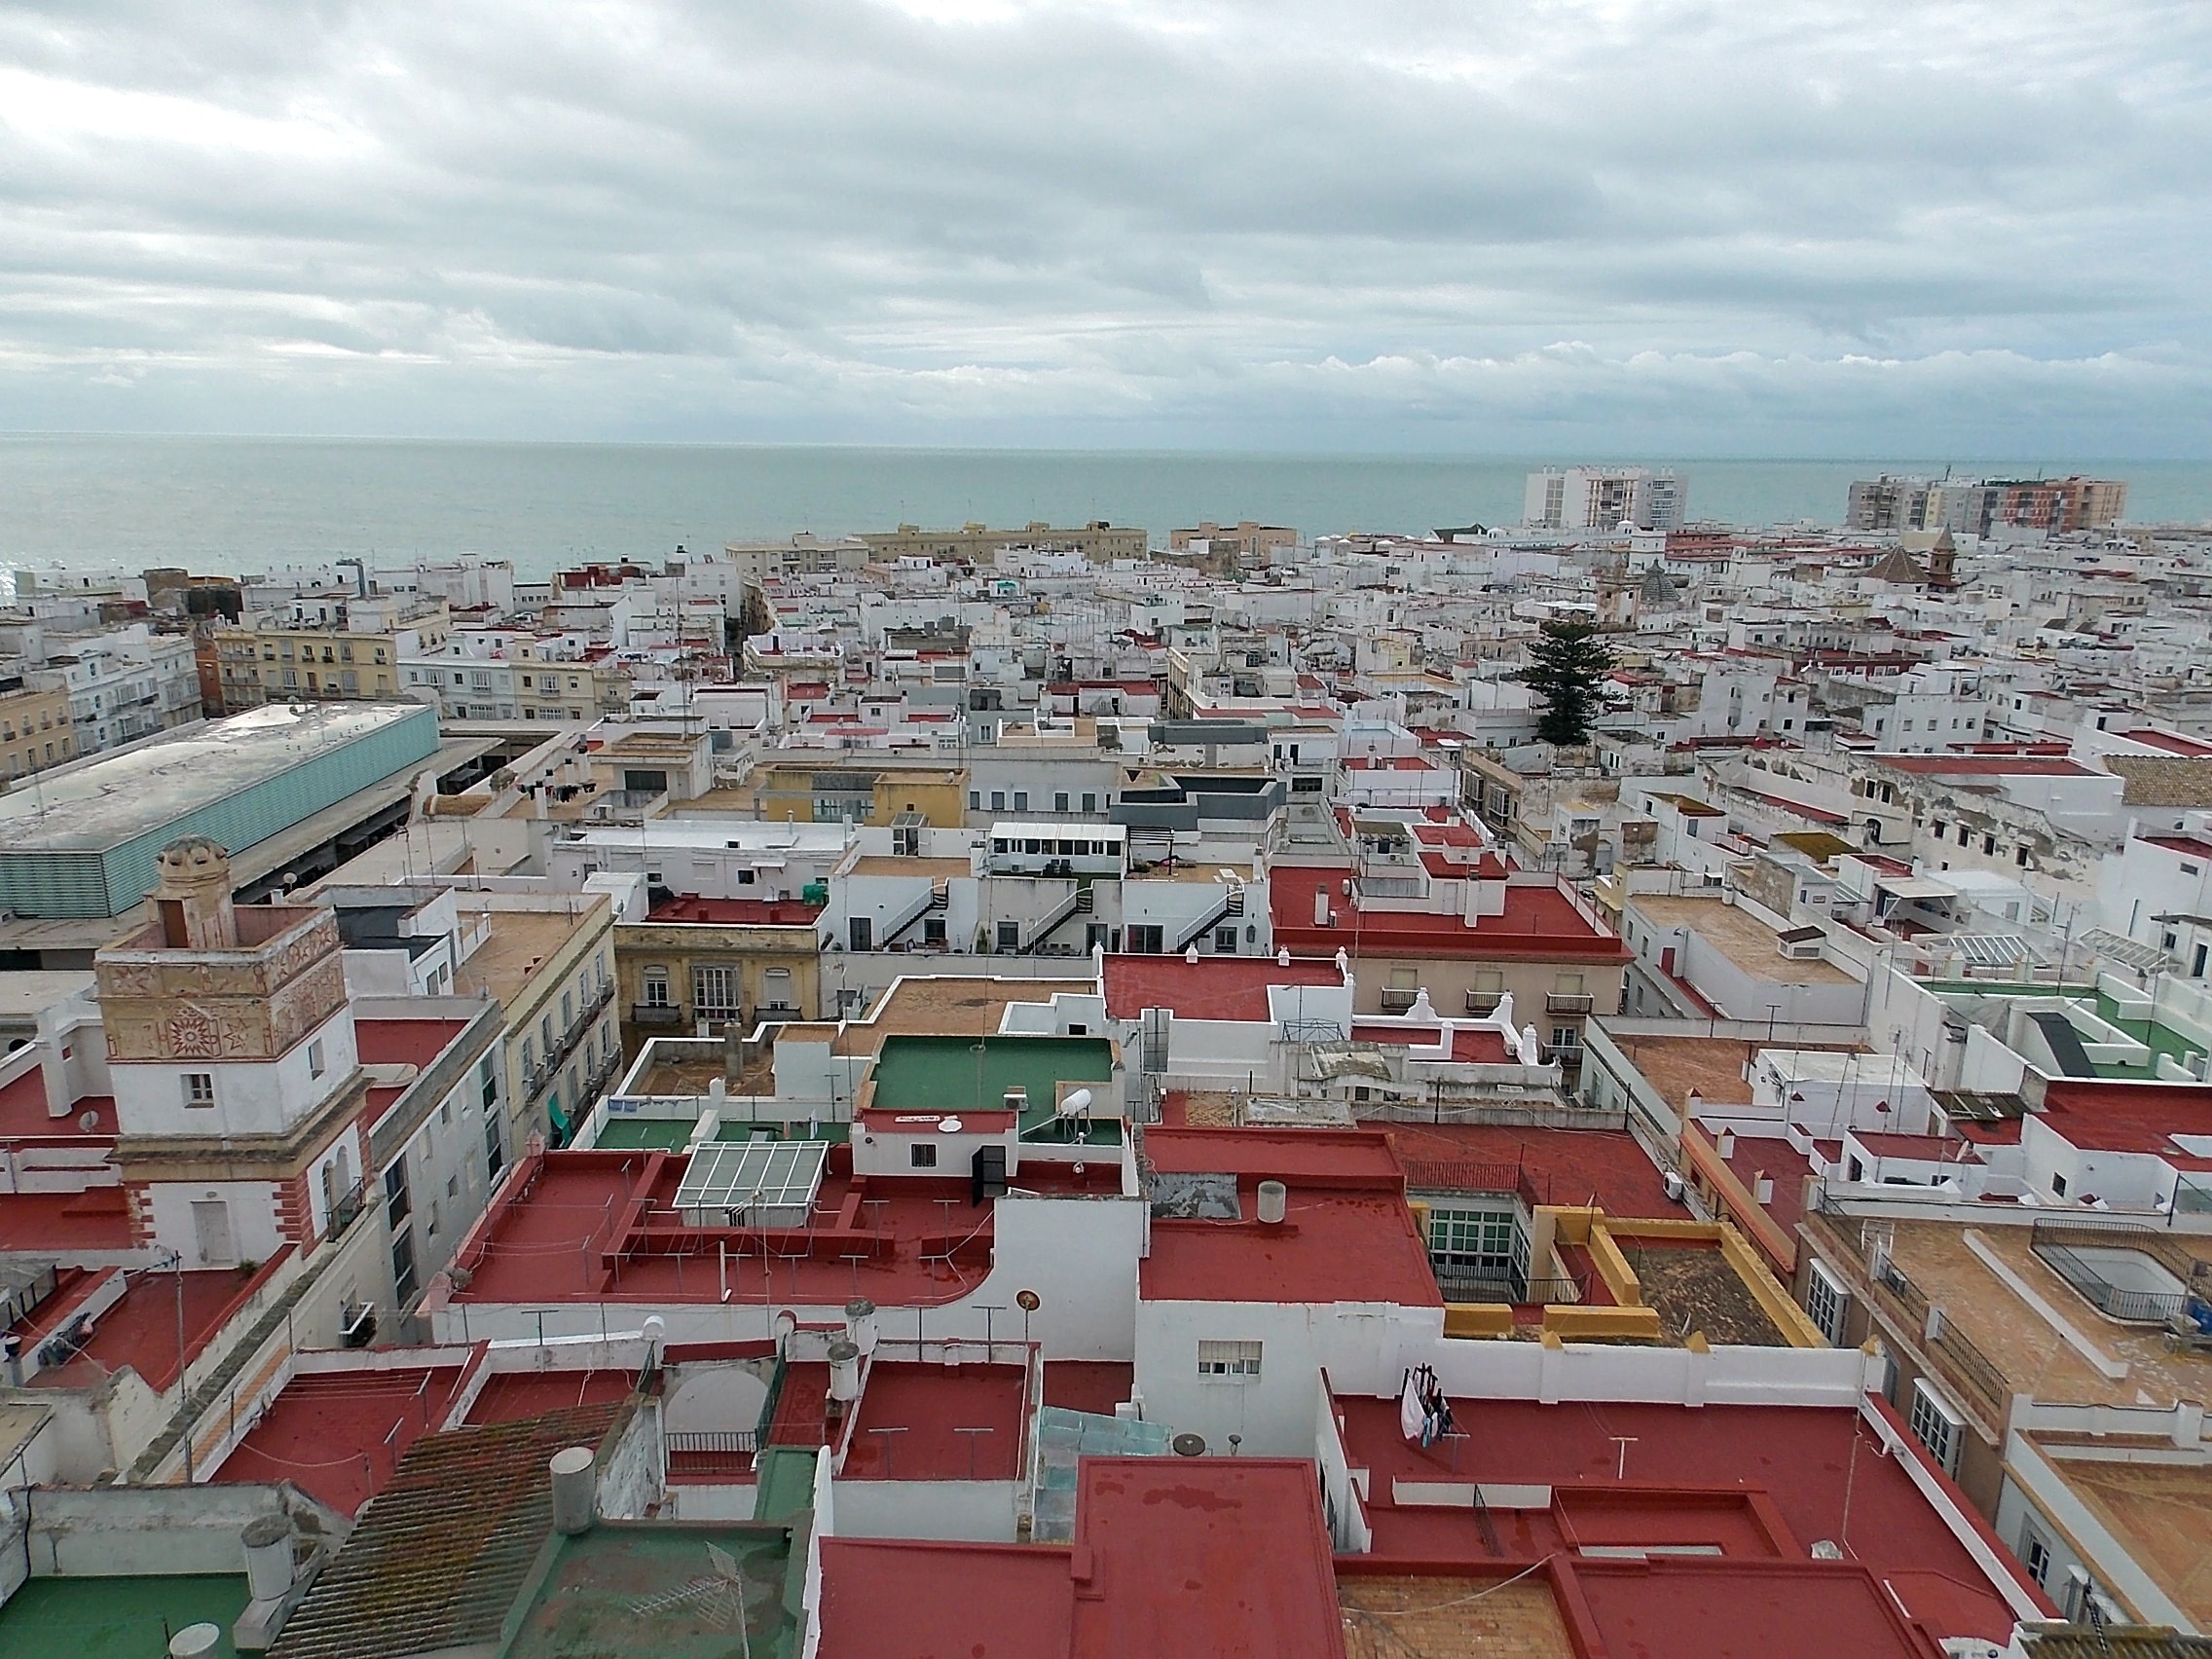
landscape, town, city, cityscape, downtown, suburb, tower block, buildings, houses, portugal, roofs, lisbon, neighbourhood, bird's eye view, aerial photography, urban area, residential area, human settlement